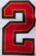
Number: 2